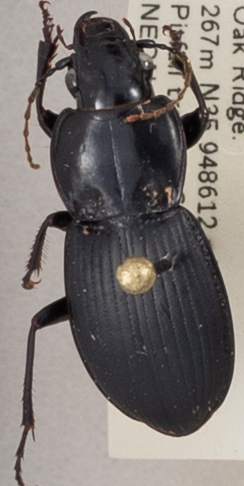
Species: Cyclotrachelus sigillatus
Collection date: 2018-09-13
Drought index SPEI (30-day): -0.946
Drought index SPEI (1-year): -0.086
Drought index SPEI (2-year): -0.018